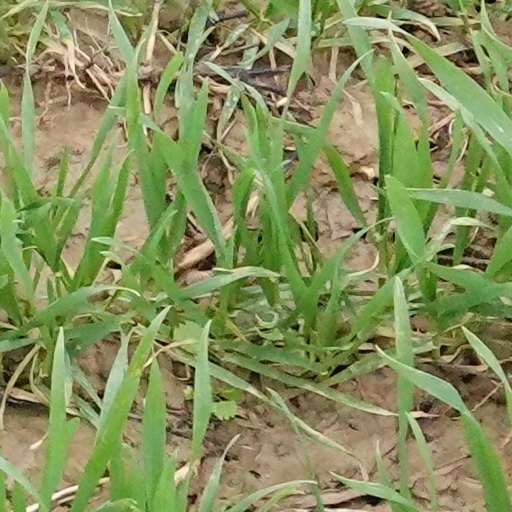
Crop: wheat